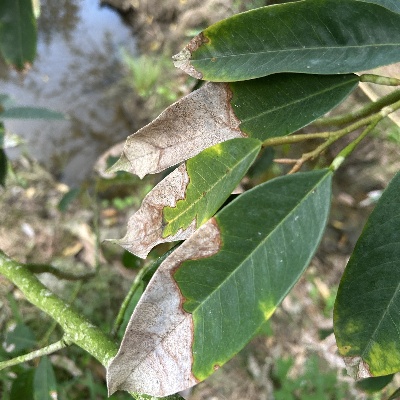
Label: Leaf_Colletotrichum